Anlo Ewe

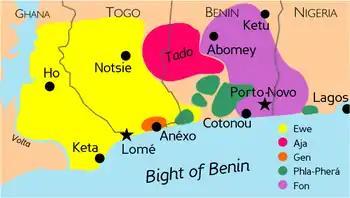
The Anlo Ewe people settled in the westernmost end of the region.

It is thought they migrated to their present home from Notsie, Togo sometime in the later part of the seventeenth century. The move is said to be more of an escape than migration from a regime change in the city. Upon first arrival in Notsie, the current king, Adela Atogble, received them well, but after his death the successor, Togbe Agorkoli, ruled oppressively upon the Ghana Ewes. He ordered all elders to be killed. The King Agorkoli treated the people very badly. The city of Notsie was circumscribed by a large sacred wall which became a barrier to the Ewe devising escape. Upon consultation of the hidden elder, Tegli, the Ewe came up with an extravagant plan of escape. The people planned for the escape very well. For days the women of the group would moisten the wall in one place during their daily clothes washing activities. When the wall was weak enough, the plan then culminated in the gathering of all the Ewe, Tegli drawing the “Sword of Liberation” summoning the gods, and piercing the wall proclaiming, “O Mawuga Kitikata, ʋuʋɔ na mi ne miadogo, azɔ adzo” (Oh great God Kitikata, open the door for us so that we walk through). When they were escaping they walked backwards and separated, so that their King, King Agorkoli, would not trace or find them.